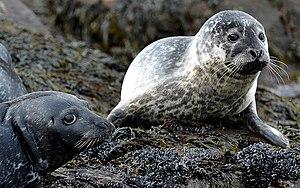
Saint-Pierre-et-Miquelon est un archipel français d'Amérique du Nord situé dans le golfe du Saint-Laurent, au sud de l’île canadienne de Terre-Neuve. Saint-Pierre se trouve à 19 km au sud-ouest de l'extrémité occidentale de la péninsule de Burin, dans la partie méridionale de Terre-Neuve, l'île Miquelon étant à 21 km à l'ouest - sud-ouest de cette même pointe. Ancien département d'outre-mer, puis collectivité territoriale à statut particulier, c'est aujourd'hui une collectivité d'outre-mer.